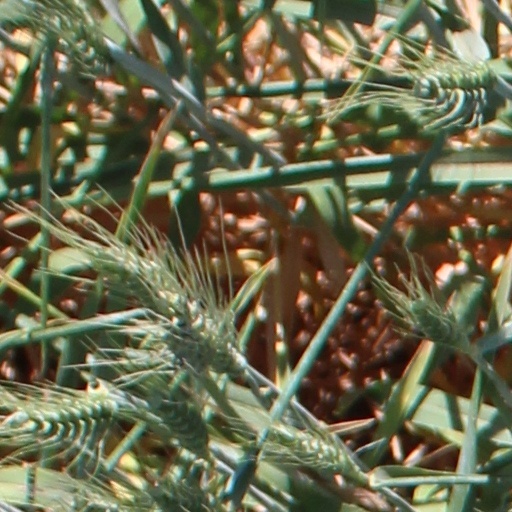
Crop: wheat